Onbashira

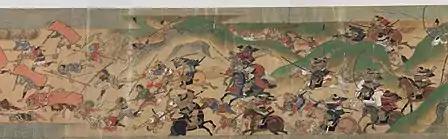
The general Sakanoue no Tamuramaro was said to have been assisted in his war against the Emishi by the deity of Suwa (Detail from a scene in the "Kiyomizu-dera Engi Emaki")

Suwa Shrine's Festival, officially known as the (lit. "Great Festival (of the) Periodic Building (of the Shrines and the) "), is popularly reckoned to have a 1,200 year history. The "Suwa Daimyōjin Ekotoba" (written 1356) claims that the custom of reconstructing shrine edifices during the years of the Monkey and the Tiger started during the reign of Emperor Kanmu in the late 8th to early 9th century (early Heian period).